Michelle Rowland

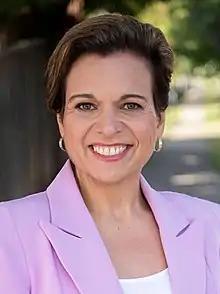
Official portrait, 2022

Michelle Anne Rowland (born 16 November 1971) is an Australian politician. She is serving as the Attorney-General of Australia in the second Albanese ministry since 13 May 2025. She is a member of the Australian Labor Party (ALP) and has represented the Division of Greenway in the House of Representatives since 2010. She was a member of the shadow ministry from 2013 to 2022, and was elected President of the New South Wales Labor Party in October 2021. She was previously the Minister for Communications from 2022 to 2025 in the first Albanese ministry.